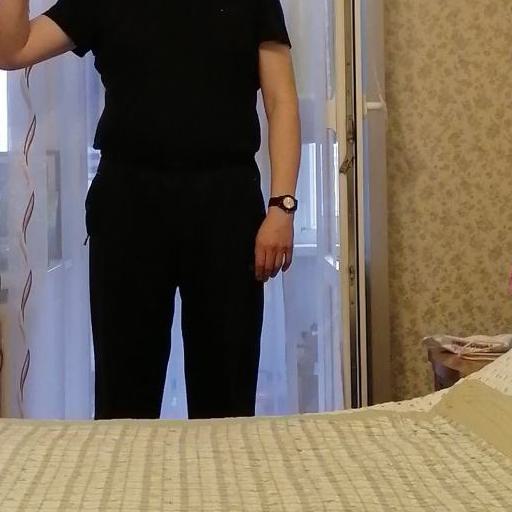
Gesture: no_gesture